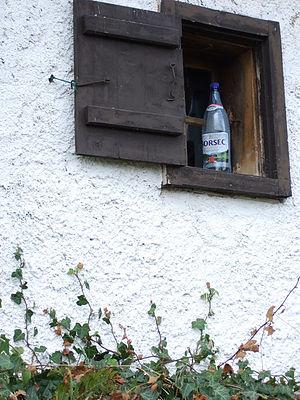
Bălceşti, Roumanie, jud. Cluj
Borsec est une marque d'eau minérale gazeuse de Roumanie dont le nom initialement hongrois "Borszék" a été roumanisé. En hongrois, sa signification vient de la localité de Borszék de Transylvanie habitée par les Hongrois de Transylvanie appelés "Székely" ou Sicules. "Borszék" est donc également une localité située dans la vallée du ruisseau "Bor" terme qui en hongrois veut dire "vin", le nom de la localité et de l'eau gazeuse se traduisant littéralement comme "l'endroit du vin" du : "bor" voulant dire en hongrois "vin" + "szék" voulant dire en hongrois "siège", "place", "endroit". Par ailleurs, le peuple Székely de la région appelle toute eau minérale pétillante ou gazeuse "borvìz" c'est-à-dire "eau vin" faisant référence au fait que l'eau pétillante vaut du vin. La région de Borszék regorge par ailleurs de sources d'eaux pétillantes appelées "borvízkutak" qui peuvent être visités et dégustées gratuitement, mais le tourisme y reste local et assez pauvre en infrastructures datant souvent de l'époque où la région faisait partie de la Hongrie ou de l'Empire d'Autriche-Hongrie.
L'eau minérale naturelle est une catégorie d'eau dont les caractéristiques sont définies réglementairement. Obligatoirement d'origine souterraine, elle doit avoir une composition chimique stable et ne pas avoir besoin d'être désinfectée pour être consommée. Elle peut cependant recevoir des traitements visant à la débarrasser de certains composés toxiques ou non souhaitables. En France, l'exploitation et le conditionnement d'une source d'eau minérale nécessitent des autorisations administratives spécifiques.